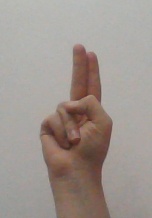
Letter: taa